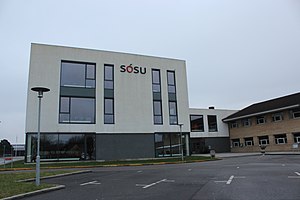
Nykøbing Falster / Historie / Moderne tider
SOSU-uddannelsen er en af de nybyggede uddannelsesinstitutioner, der er blevet opført i byen i 2000-tallet.
SOSU-uddannelsen i Nykøbing Falster
Nykøbing Falster er en gammel købstad og den største by på Falster med 16.940 indbyggere, inkl. satellitbyer 25.488. Byen er via Frederik d. 9's Bro knyttet sammen med Sundby på Lollandssiden samt Tingsted på Falster og landsbyen Nagelsti på Lolland. Nykøbing Falster er hovedby i Guldborgsund Kommune, der tilhører Region Sjælland. Byen er i dag et uddannelses-, handels- og industrimæssigt centrum for Lolland-Falster med sukkerfabrik, shippingfirmaer, fiskeri, flere uddannelsesinstitutioner og et stort udvalg af butikker.